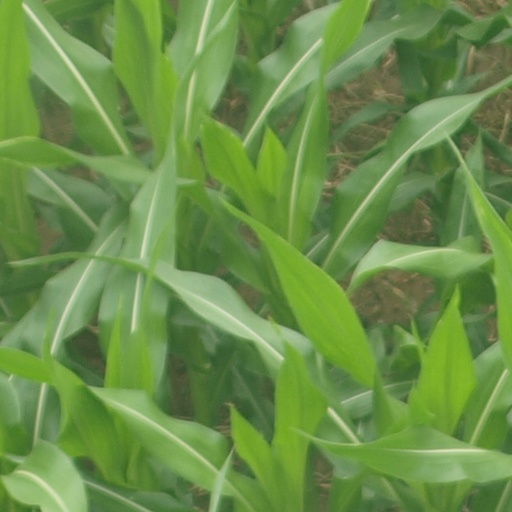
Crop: maize; corn